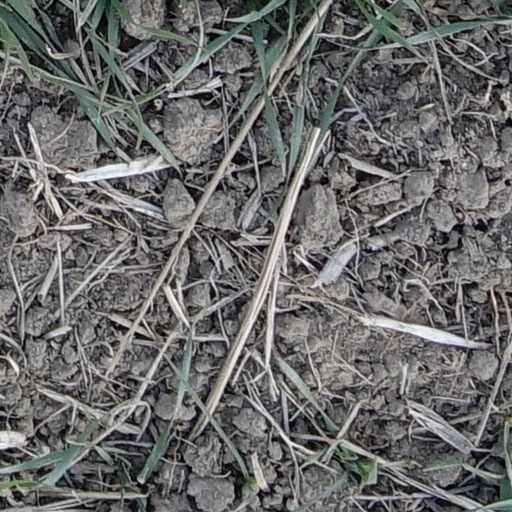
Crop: wheat